Amy Cragg

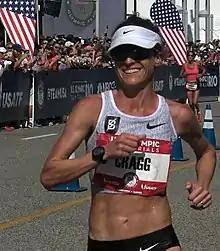
Cragg in 2016

Amy Cragg (née Hastings; born January 21, 1984) is an American track and field athlete, specializing in long distance running events. She is the 2015 American champion in the Marathon, the 2012 American champion in the 10,000 meters, and a qualifier for the 2012 Summer Olympics.